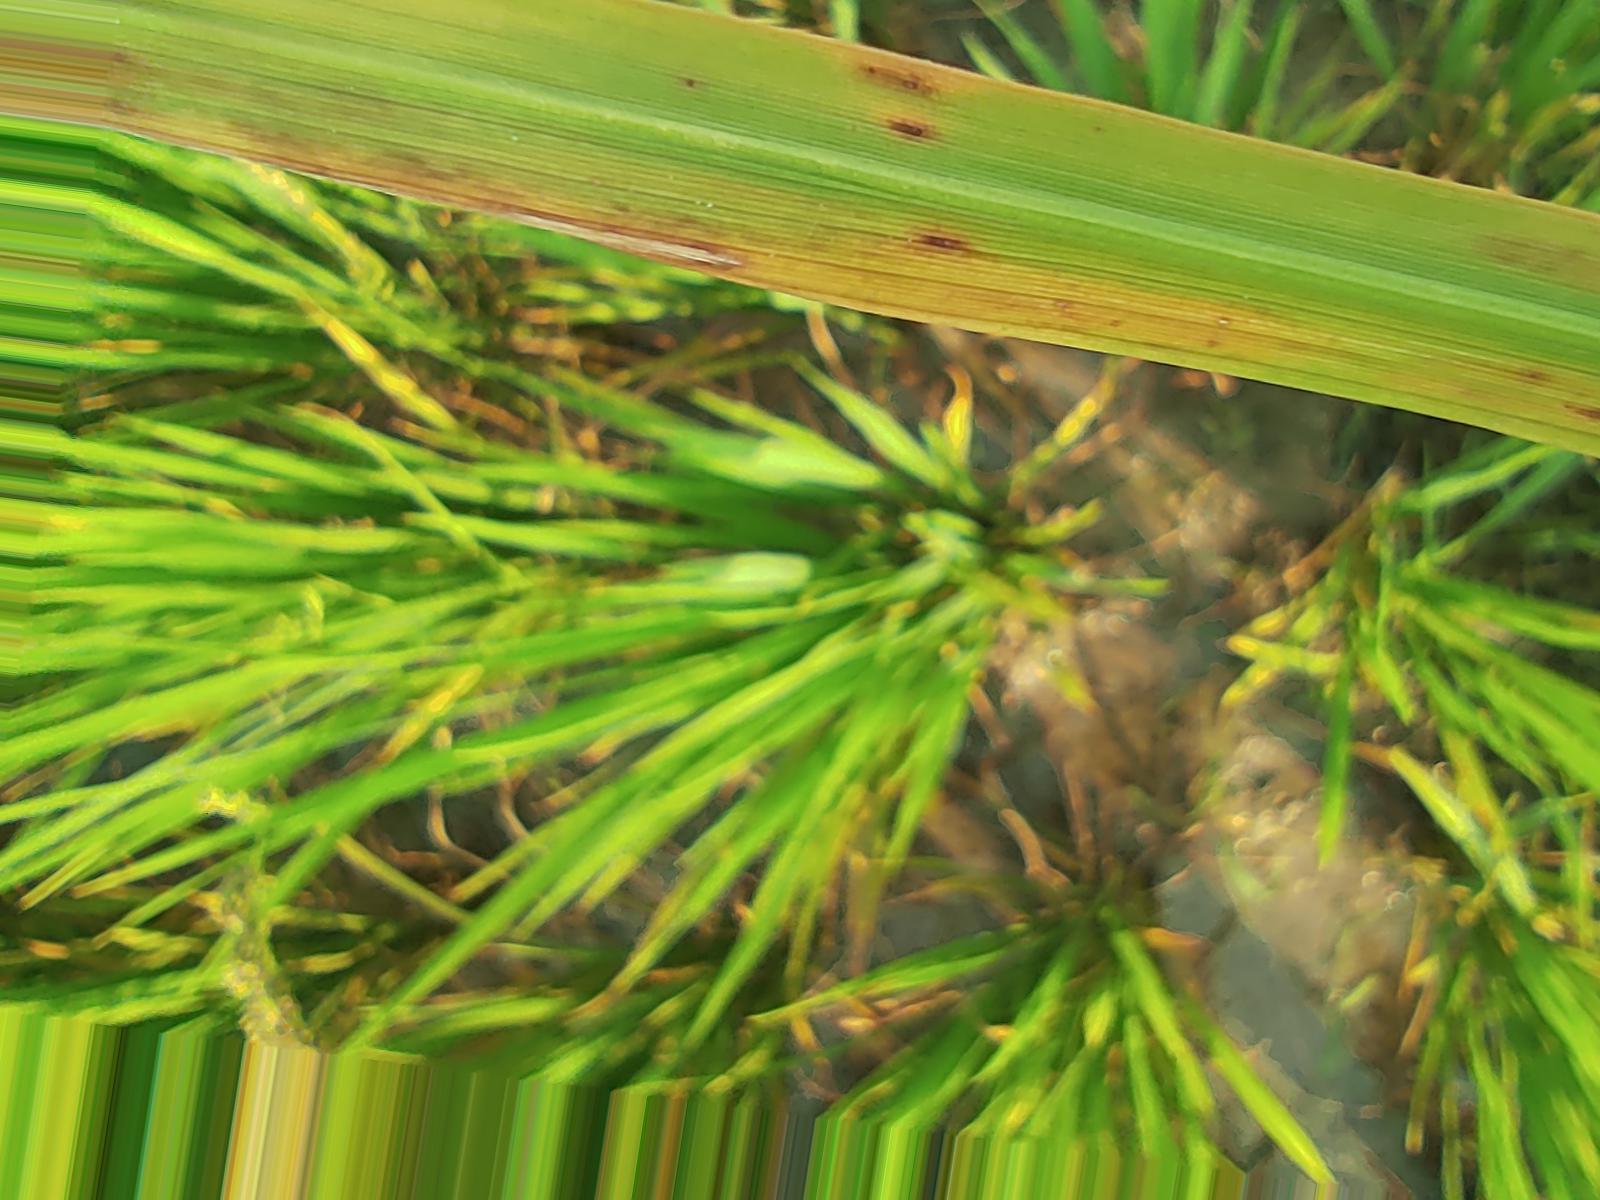
Nhãn: Bệnh Đốm Nâu ( Brown spot )